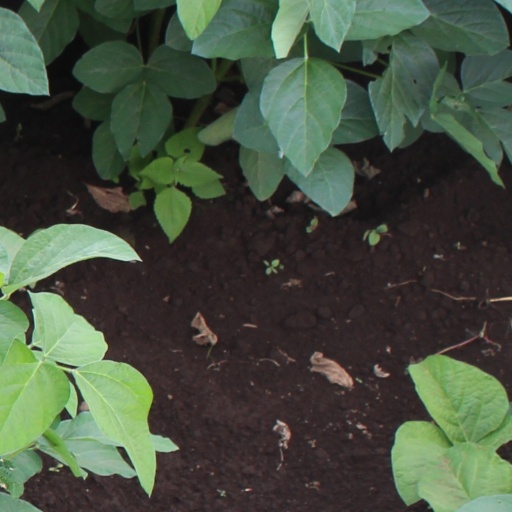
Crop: soybean